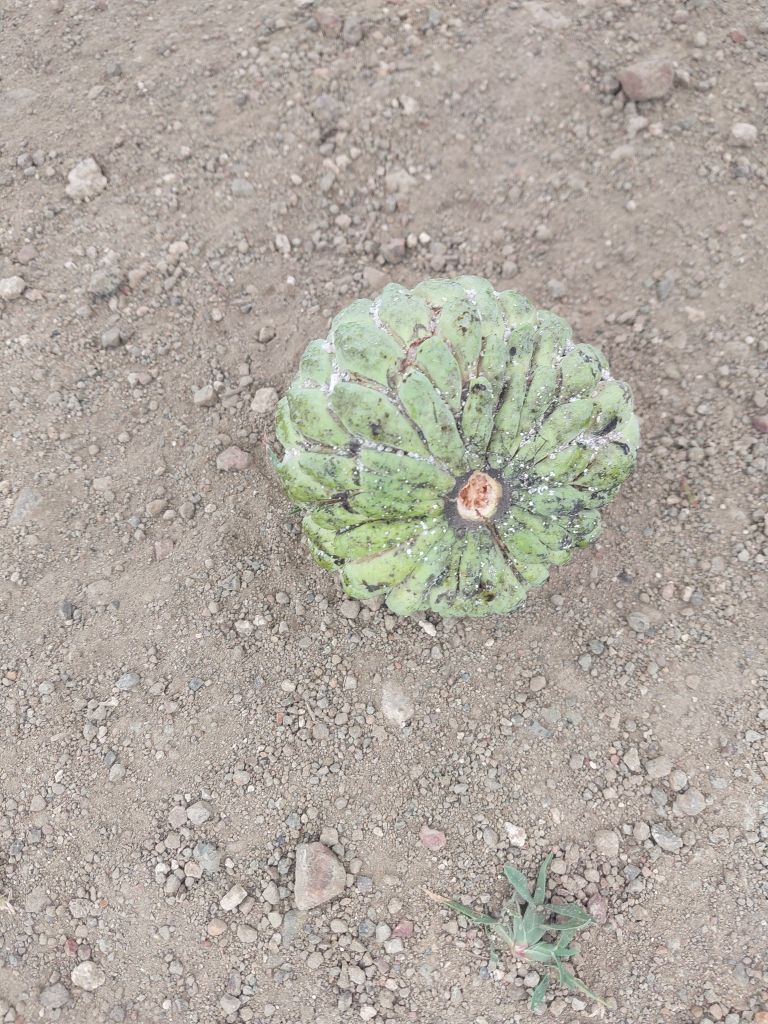
Disease label: Leaf spot on fruit